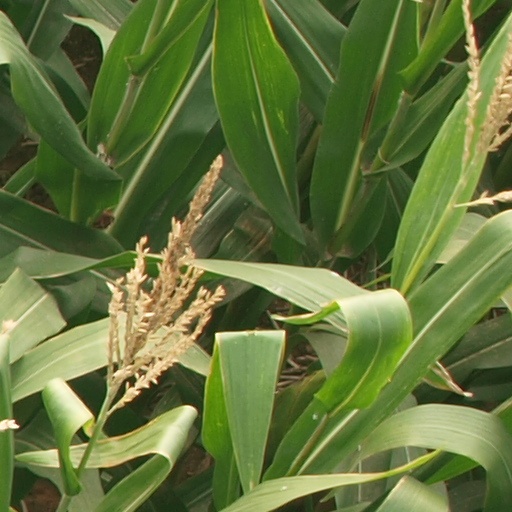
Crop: maize; corn